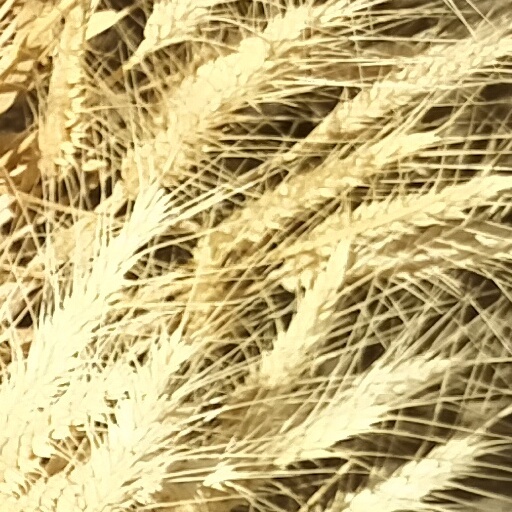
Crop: wheat